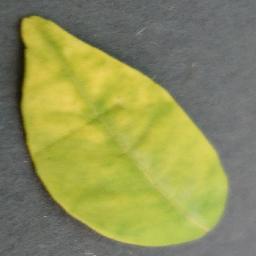
Label: Orange___Haunglongbing_(Citrus_greening)